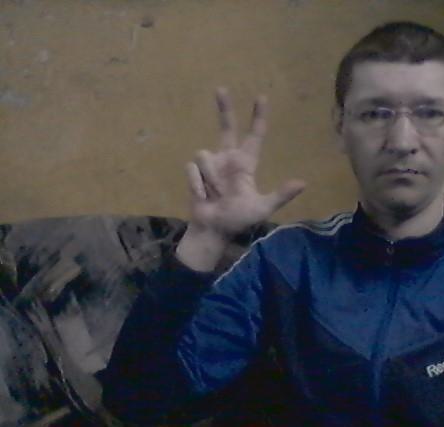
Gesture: three2